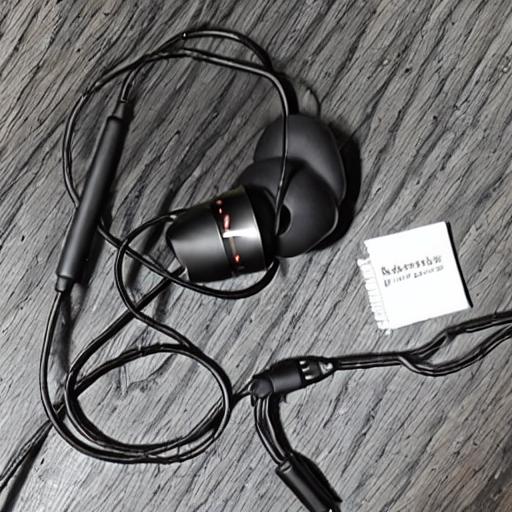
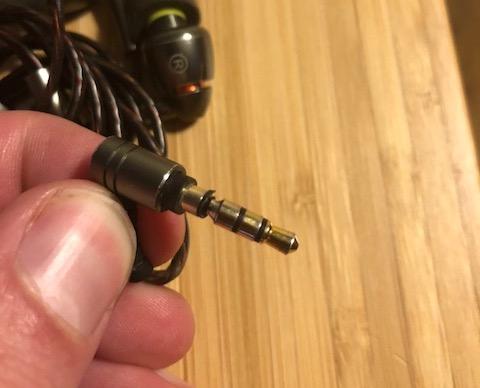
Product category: headphones
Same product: no